The Bronx County Historical Society

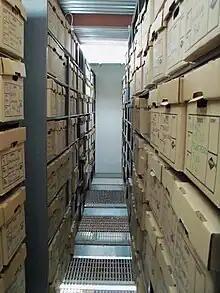
Inside the Bronx County archives

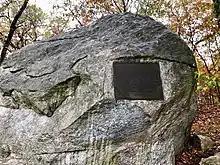
Glover's Rock, Pelham Bay Park: ""Near this site on October 12, 1776 Col. John Glover and 600 patriots held off British and Hessian forces under Gen Howe long enough to save Washington's troops from destruction, enabling them to withdraw to Westchester and ultimate victory." Bronx County Historical Society 1960"

The Bronx County Historical Society Research Library is the only facility in New York City solely dedicated to the collection, preservation, and dissemination of the history and heritage of the Bronx. The diverse materials in its collections document the growth and development of the Bronx from its early days as part of Westchester County, through its annexation to the City of Greater New York, and up to the present.